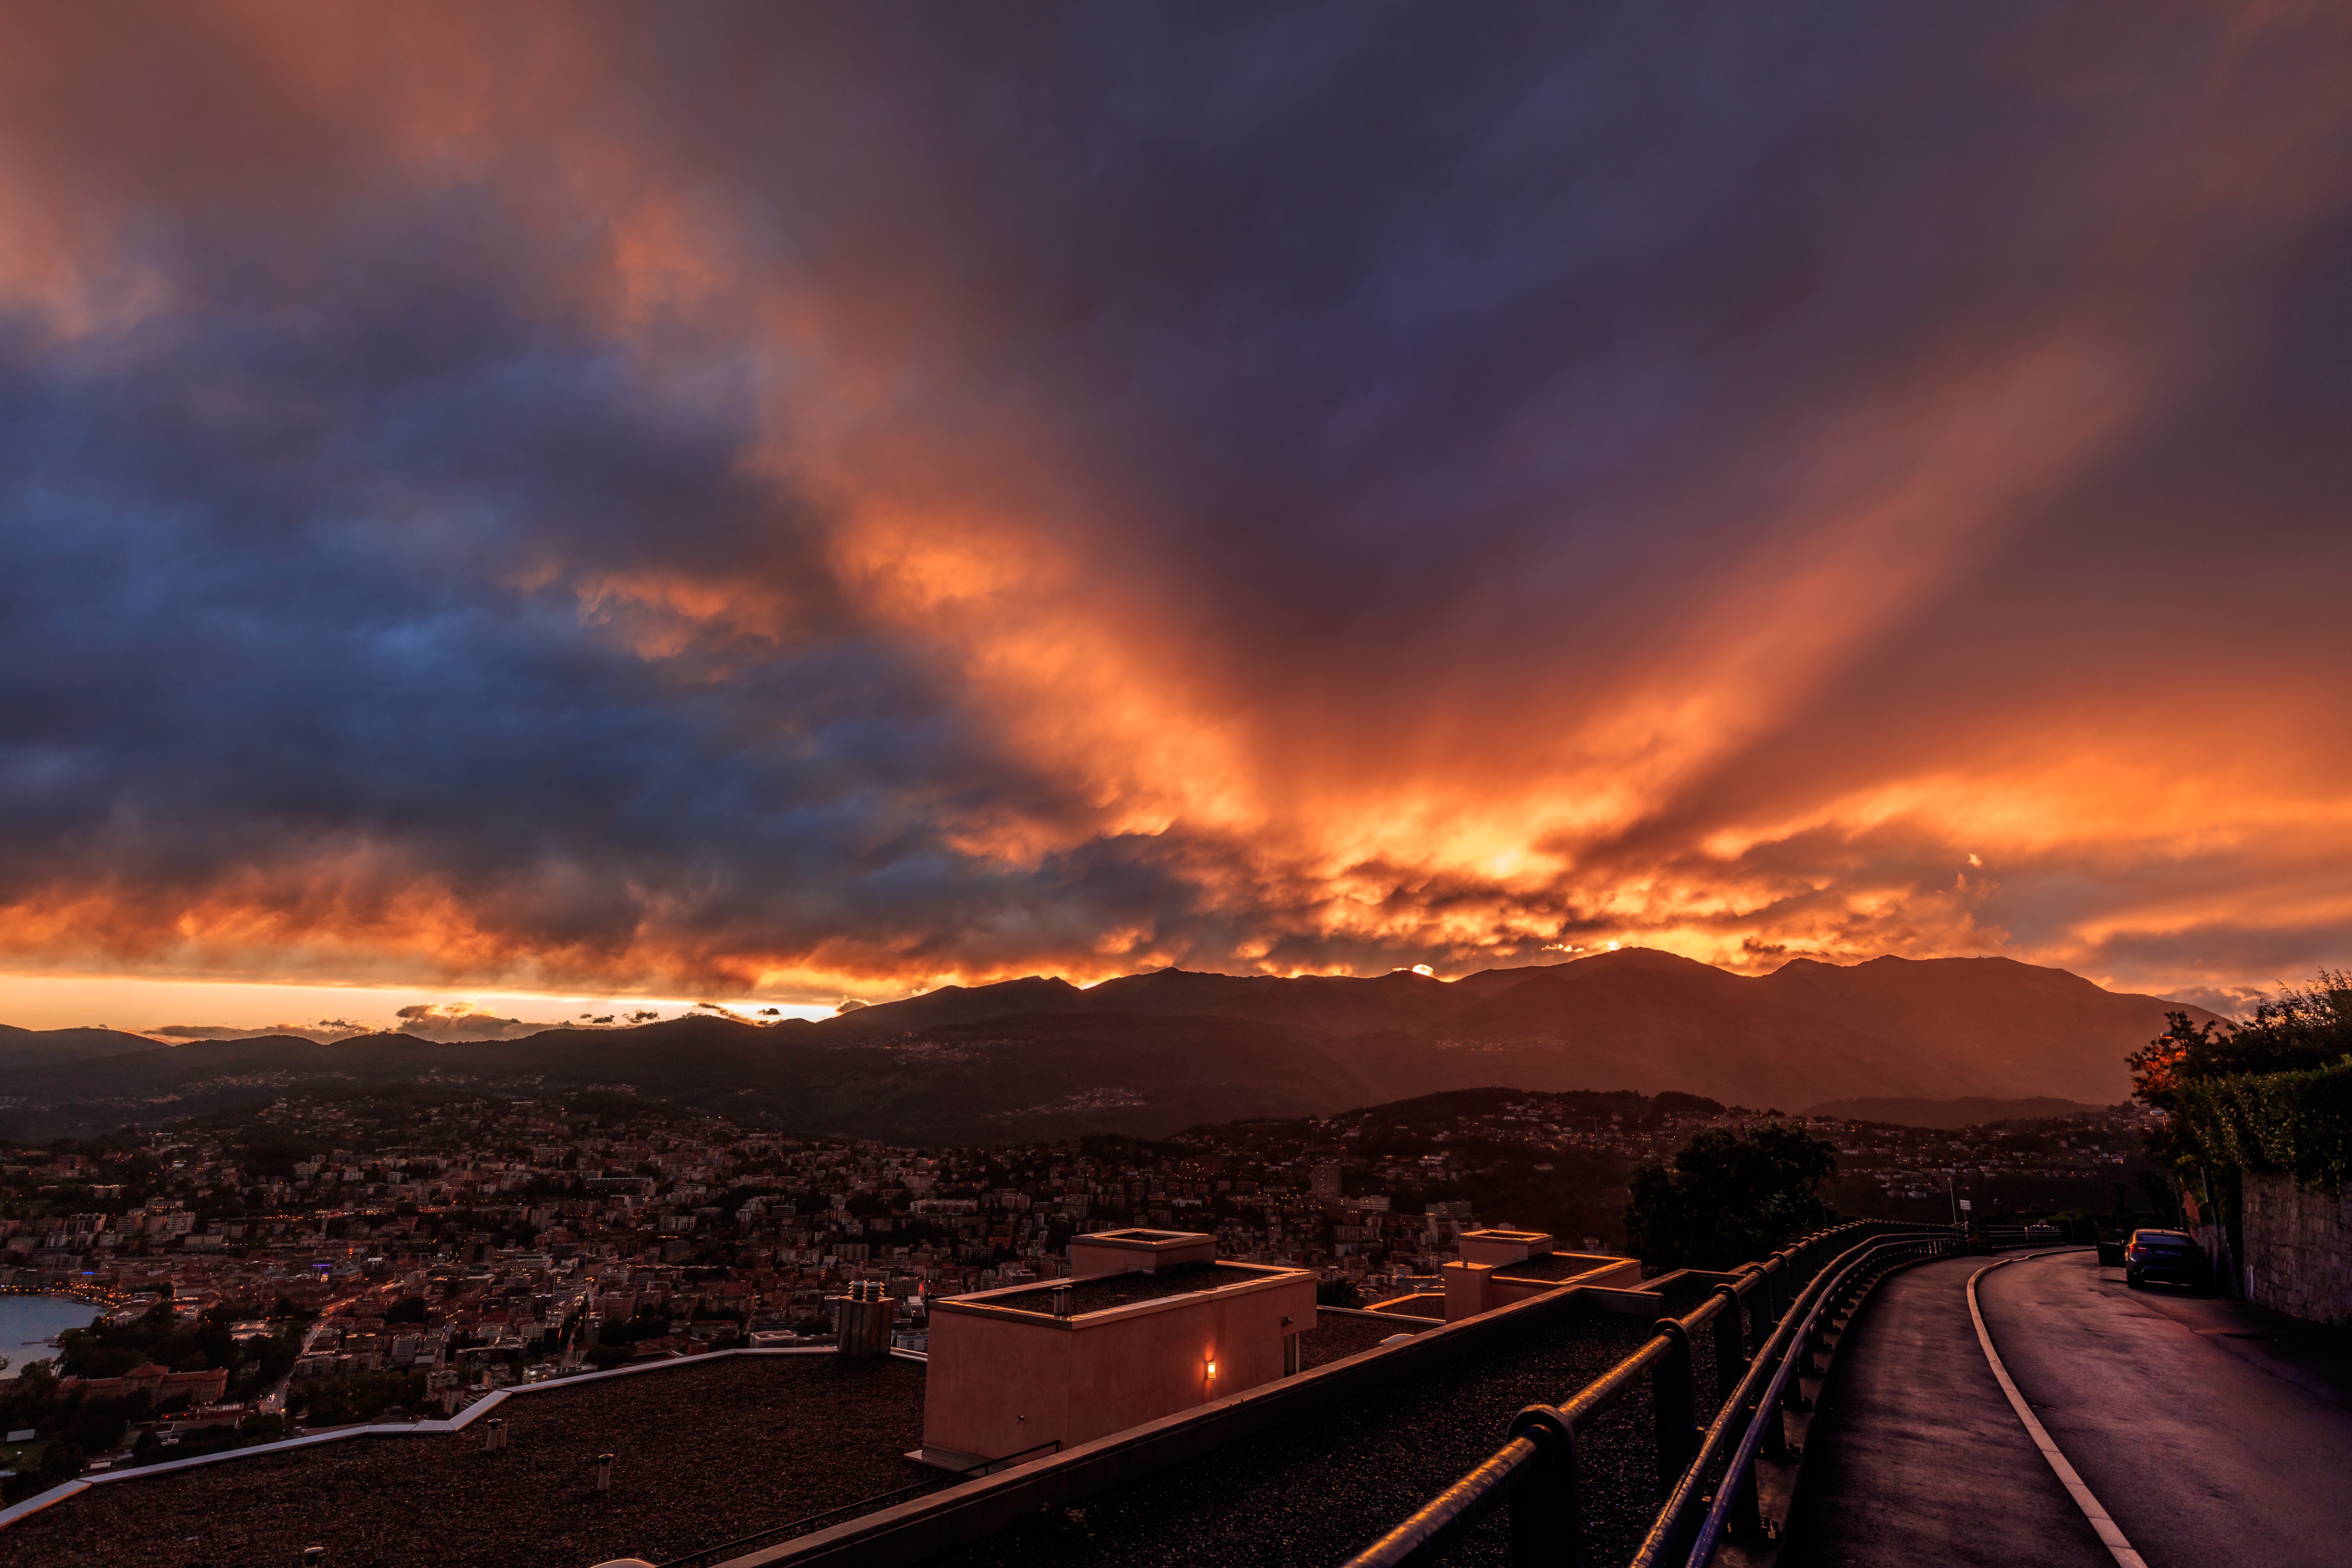
horizon, mountain, cloud, sky, sun, sunrise, sunset, sunlight, morning, dawn, cityscape, dusk, evening, afterglow, meteorological phenomenon